Kepler-45

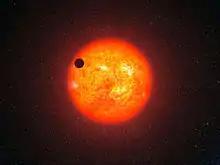
Kepler-45

Kepler-45, formerly known as KOI-254, is a star in the northern constellation of Cygnus. It is located at the celestial coordinates: right ascension , declination . With an apparent visual magnitude of 16.88, this star is too faint to be seen with the naked eye.